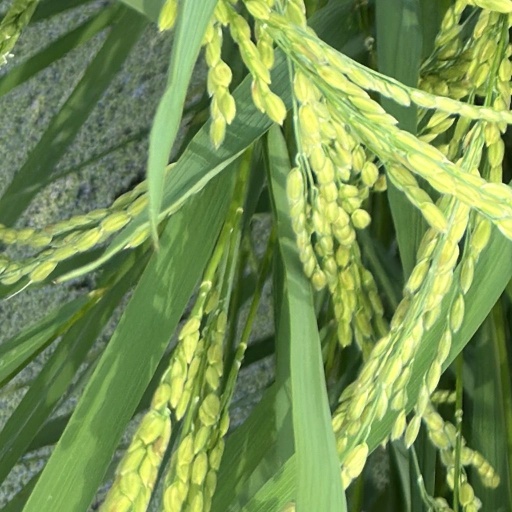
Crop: rice